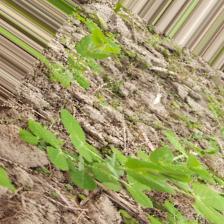
Label: Normal